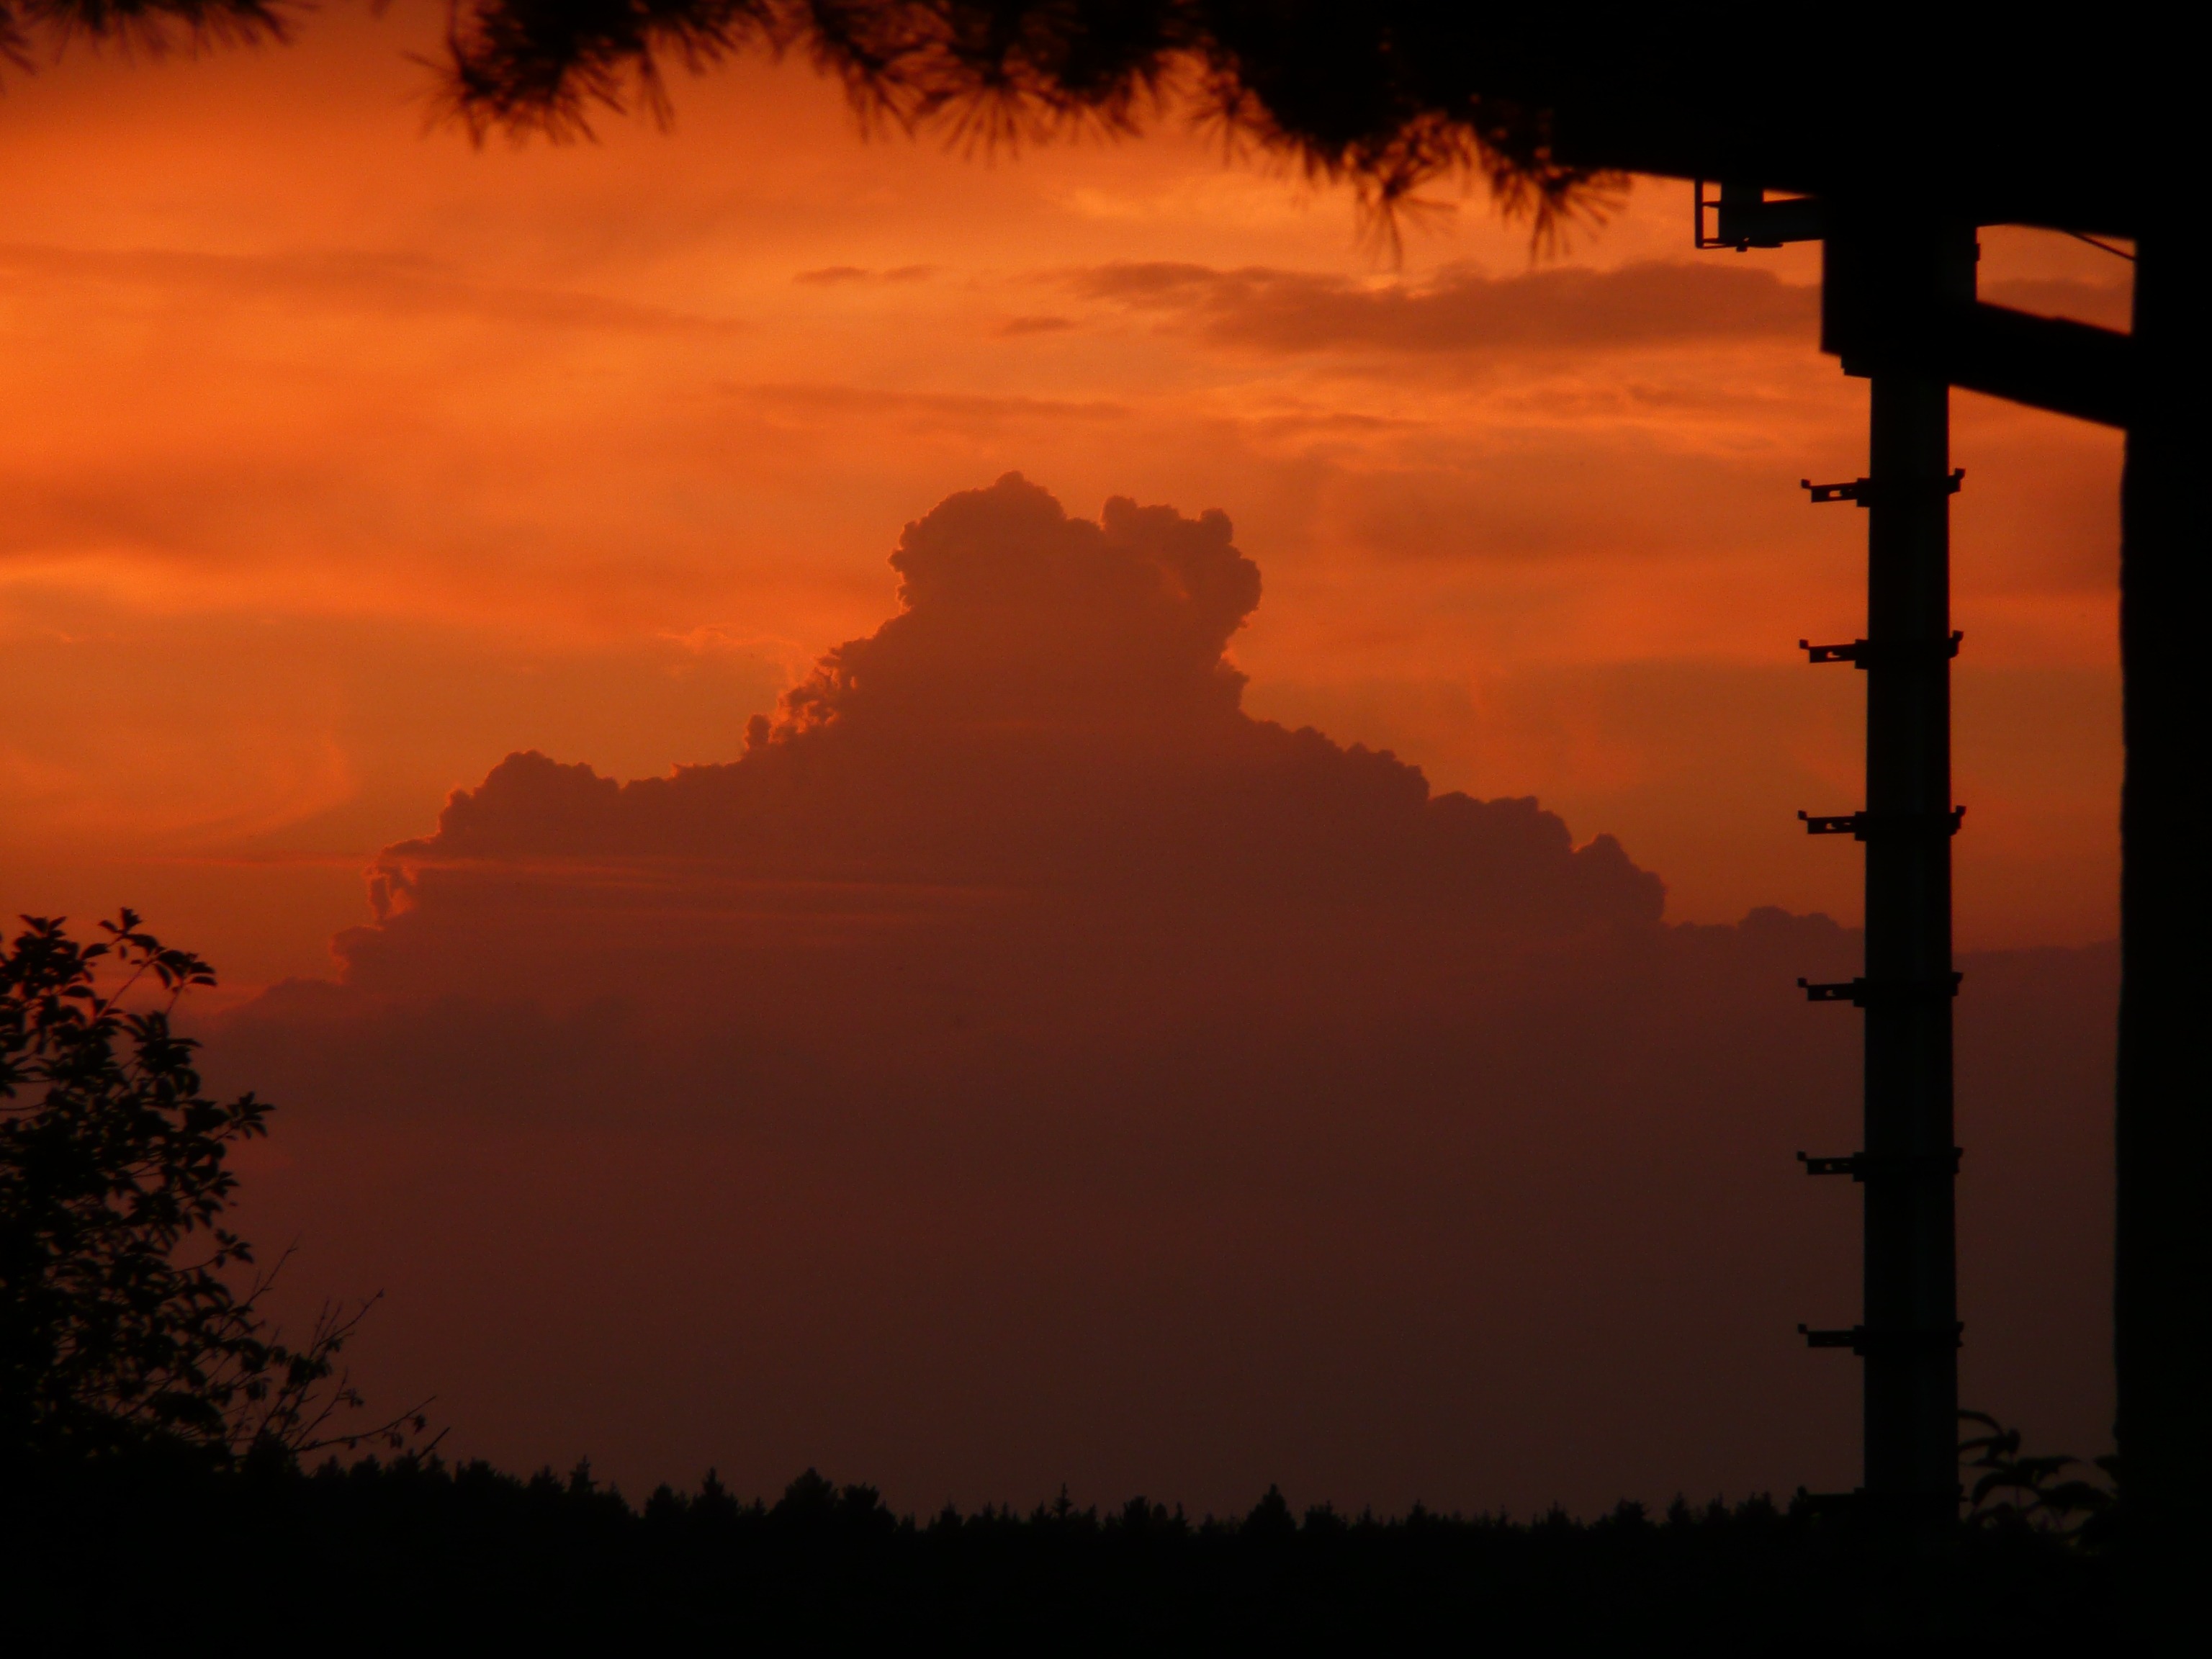
horizon, silhouette, cloud, sky, sun, sunrise, sunset, sunlight, morning, dawn, atmosphere, dusk, evening, orange, glow, darkness, clouds, day, end, afterglow, atmospheric phenomenon, red sky at morning